Jaclyn Friedman

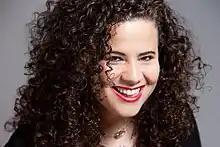

Jaclyn Friedman (born 1971) is an American feminist writer and activist known as the co-editor (with Jessica Valenti) of "Yes Means Yes: Visions of Sexual Power and a World Without Rape" and "Believe Me: How Trusting Women Can Change the World", the writer of "Unscrewed: Women, Sex, Power and How to Stop Letting the System Screw Us All" and "What You Really Really Want: The Smart Girl’s Shame-Free Guide To Sex and Safety", the founder and Executive Director of EducateUS, an organization focused on building a movement of voters laser-focused on advancing sex education across the country. She is also a campus speaker on issues of feminism, sexual freedom and anti-rape activism, and the founder and former executive director of Women, Action & The Media.